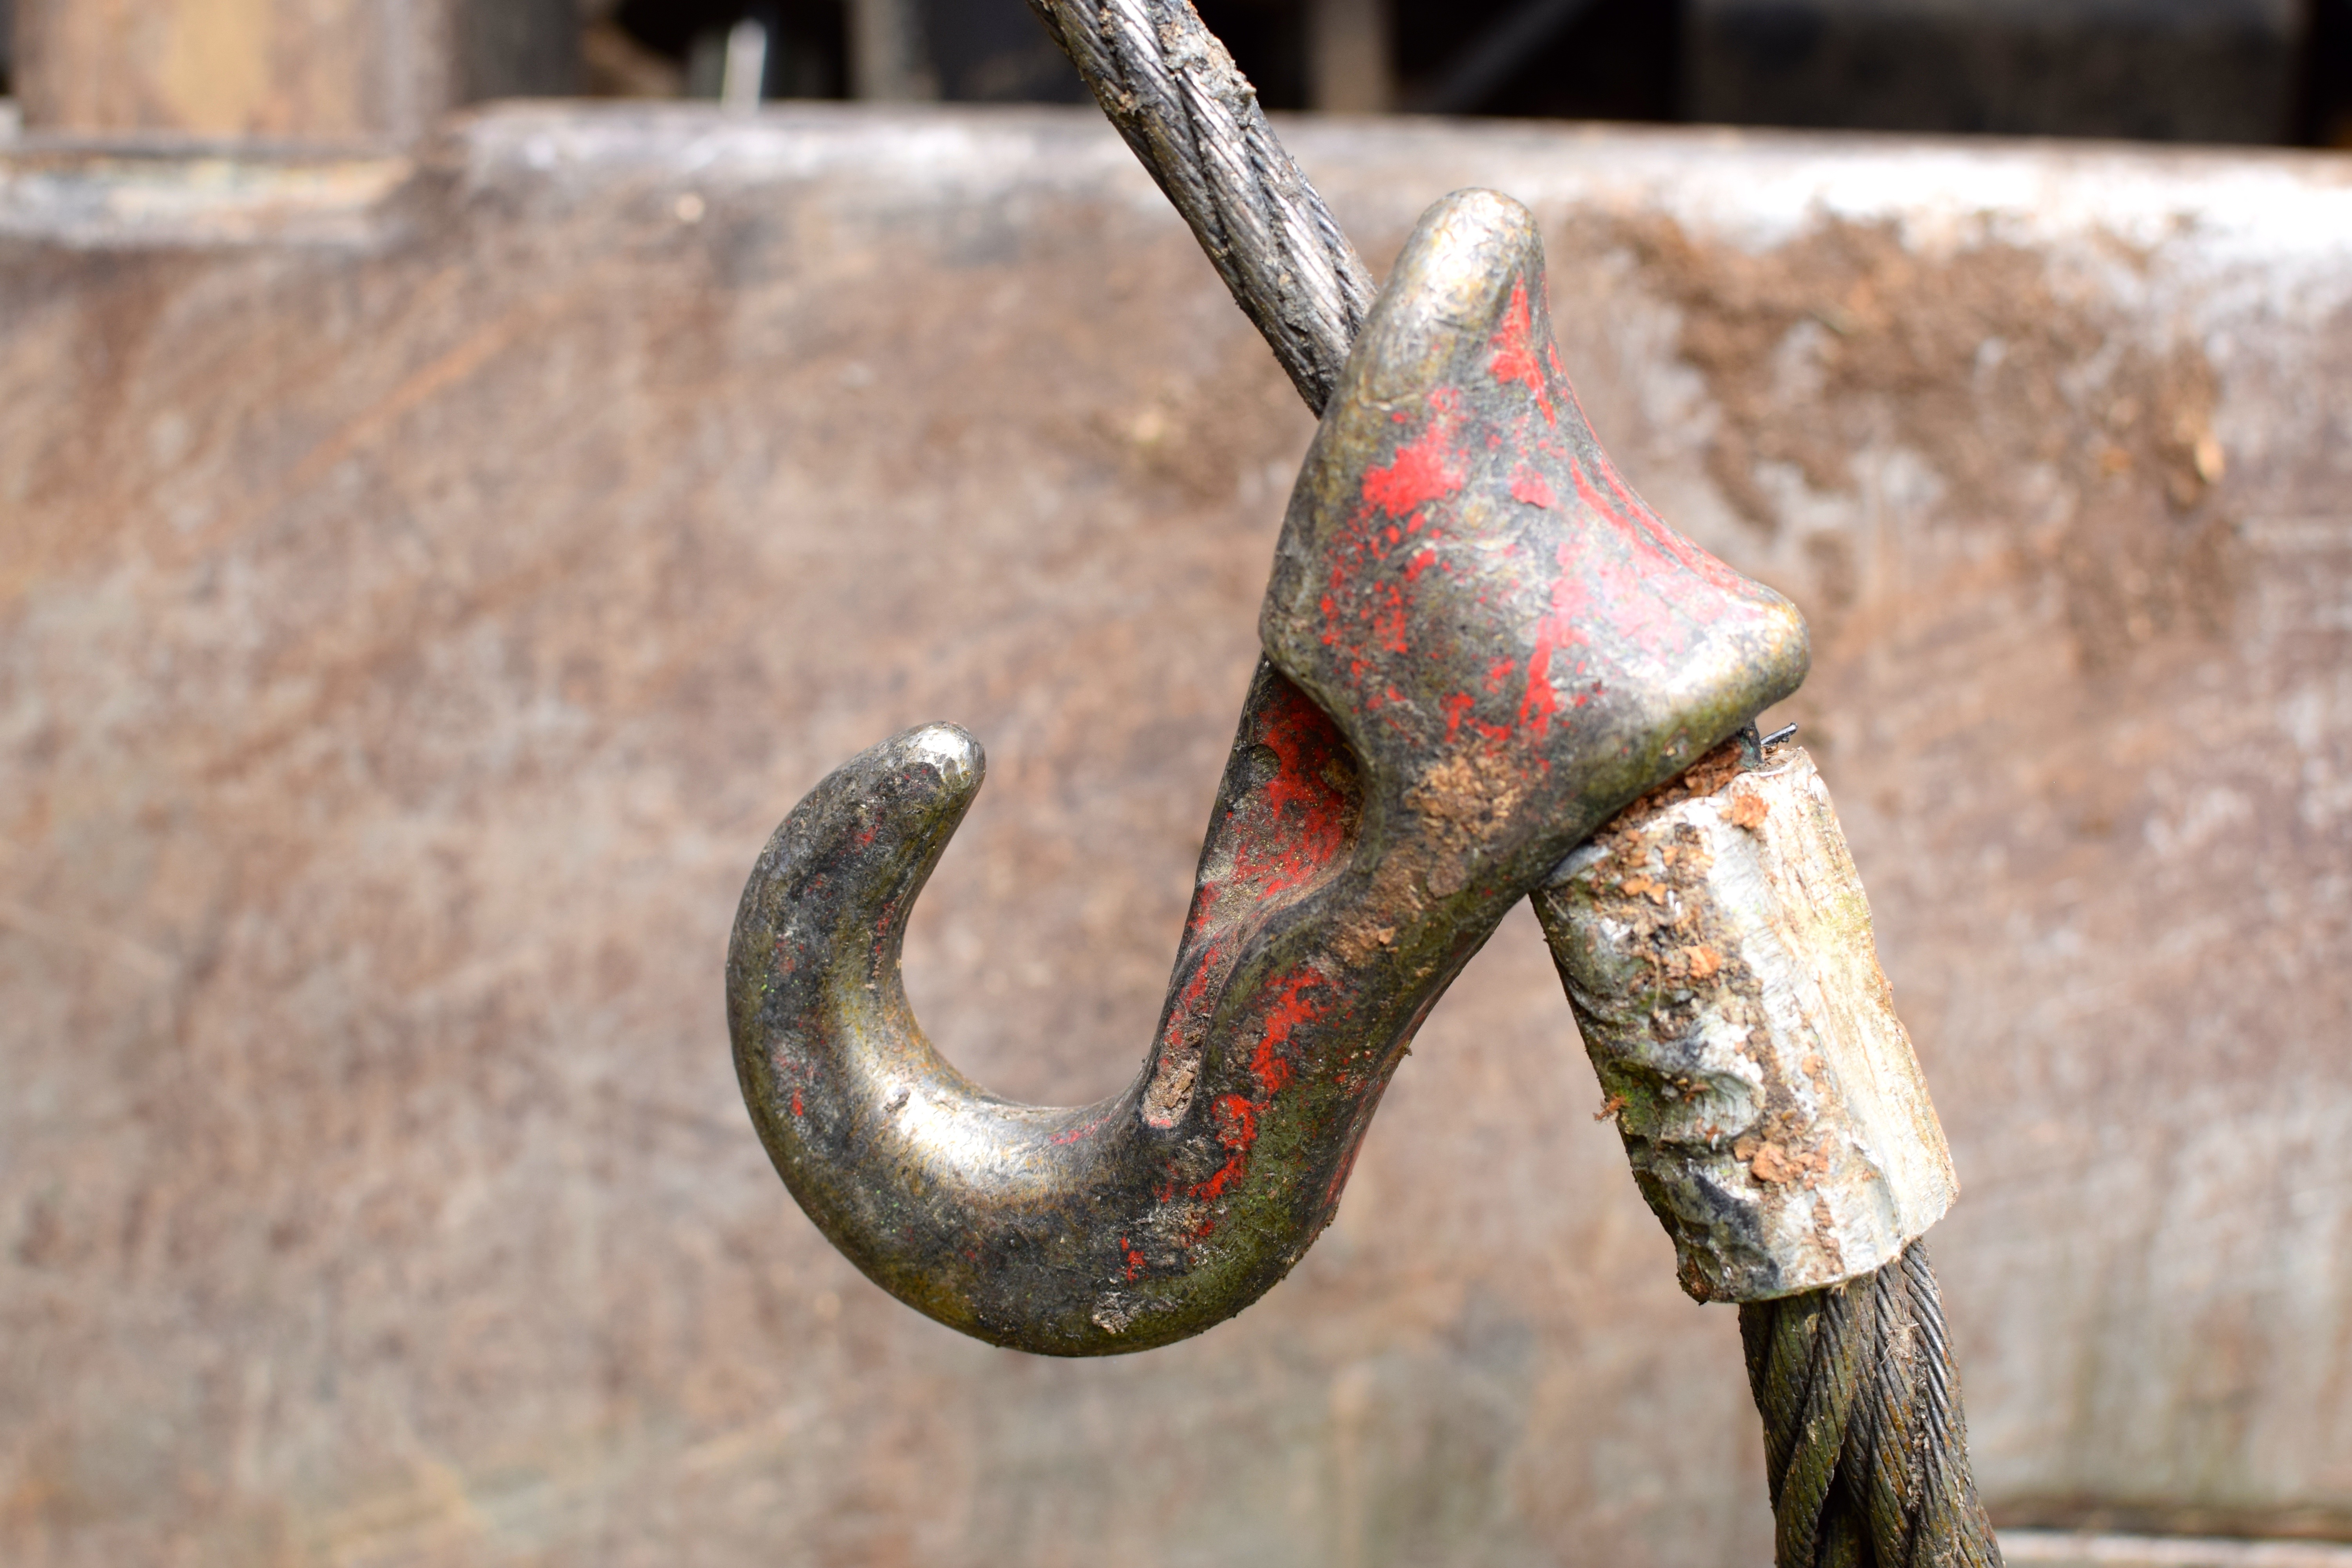
wood, horn, metal, material, hook, close up, sculpture, art, iron, carving, forestry operation, block and tackle